Alkene

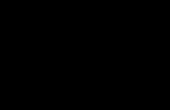
Structure of a bromonium ion

Bromine test is used to test the saturation of hydrocarbons. The bromine test can also be used as an indication of the degree of unsaturation for unsaturated hydrocarbons. Bromine number is defined as gram of bromine able to react with 100g of product. Similar as hydrogenation, the halogenation of bromine is also depend on the number of π bond. A higher bromine number indicates higher degree of unsaturation.